Karađorđe

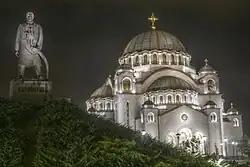
Karađorđe's statue in front of the Church of Saint Sava

In May 1809, the rebels captured Sjenica. They repulsed an Ottoman attack on the village of Suvodol in early June, and seized Novi Pazar later that month, but failed to take its fortress. Minor clashes also took place in the north of Kosovo. Lacking numbers and adequate military training, the rebels failed to establish a corridor to Montenegro and gain access to the Adriatic Sea, which Karađorđe had described as one of his key aims. The rebels experienced further setbacks in Niš, where 3,000 were surrounded at Čegar Hill in May–June 1809. Knowing that he and his men would be impaled if captured, rebel commander Stevan Sinđelić fired at his entrenchment's gun powder magazine, setting off a massive explosion that killed him and everyone else in the vicinity. On the site of the battle, the Ottoman commander Hurshid Pasha built a stone tower with the skulls of Sinđelić and his fighters embedded in its walls as a warning to others who wished to rebel.